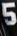
Number: 5